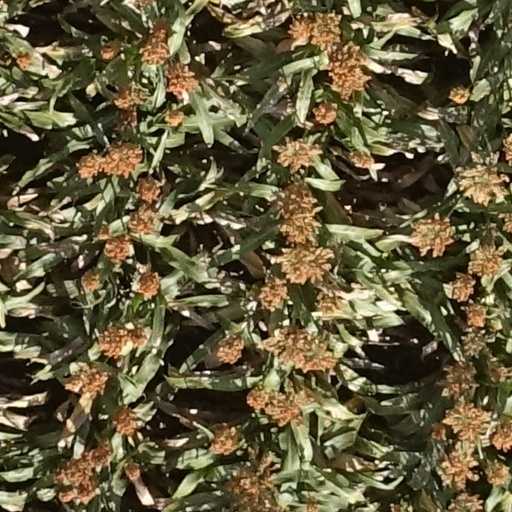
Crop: sorghum